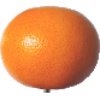
Label: Grapefruit Pink 1